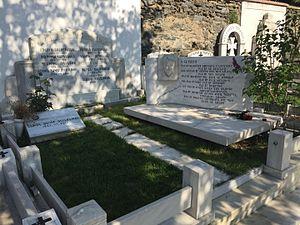
Zareh Yaldcyan dit Zahrad est un poète turc de culture arménienne. Ses œuvres ont été traduites dans vingt-deux langues.